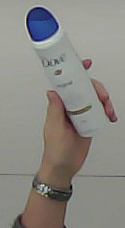
Product: dove_spray